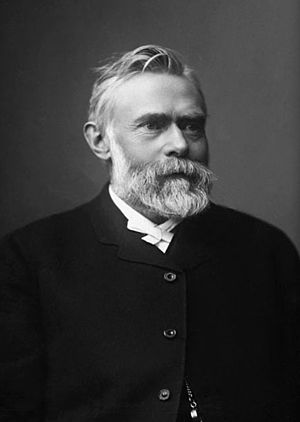
Ludvig Nobel
Ludvig Emmanuel Nobel var en svensk ingeniør, forretningsmand og humanist. Han var en af de mest fremtrædende af Nobel-familien som næstældste søn af Immanuel Nobel, d.y., og dennes hustru Caroline Andrietta Ahlsell. Han var bror til Robert, Alfred og Emil Nobel.